Gargoyle's Quest II

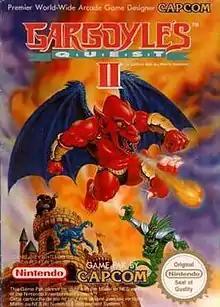
European box art

Gargoyle's Quest II: The Demon Darkness is a 1992 action-adventure platform video game developed and published by Capcom for the Nintendo Entertainment System. It is the prequel to "Gargoyle's Quest" (part of the "Ghosts 'n Goblins" franchise) and features a similar gameplay style, which combines adventure elements with side-scrolling action in a macabre fantasy setting. It was followed by "Demon's Crest" for the Super Nintendo Entertainment System.